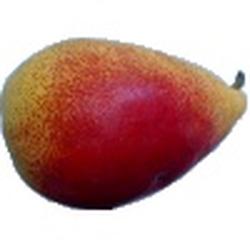
Label: Pear